Wardown Park Museum

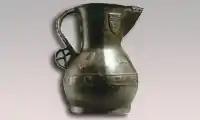
The Wenlock Jug

The jug is a rare surviving example of an English bronze jug from the 15th century, with great significance for the study of bronze working in medieval England. It was nearly sold to New York's Metropolitan Museum of Art for £750,000 but was export-stopped in October 2005 by culture minister, David Lammy, based on a recommendation by the Reviewing Committee on the Export of Works of Art and Objects of Cultural Interest, run by the Museums, Libraries and Archives Council. Instead it was bought by Luton Museums Service for 300 times its normal annual acquisitions budget to equal the offer of the Metropolitan. On 14 May 2012 it was reported that the jug had been stolen following a break in at the Stockwood Discovery Centre in Luton. It was recovered after being found in a lock-up garage in Epsom on 24 September 2012.